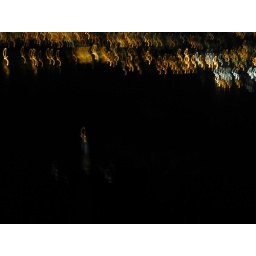
flying at night in Mark's plane - Lady Liberty